WR 46

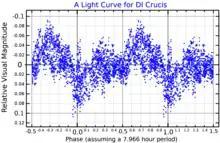
A visual band light curve for DI Crucis, adapted from Oliveira "et al." (2004)

WR 46 exhibits complex variability on relatively short time scales of a few hours. In the past there have been regular but intermittent changes in the radial velocity, multiple periods and photometric variation at some wavelengths, particularly ultraviolet. It has been proposed that this short-term behavior is due to non-radial pulsations, fast rotational modulation, or the presence of a lower-mass companion. Theories that are now discounted include WR 46 being a Super soft X-ray source or a V Sagittae star,